Office of Government Commerce

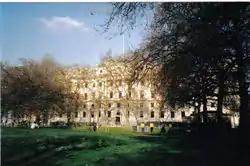
1 Horse Guards Road, Office's Headquarters

The Office of Government Commerce (OGC) was a UK Government Office established as part of HM Treasury in 2000. It was moved into the Efficiency and Reform Group of the Cabinet Office in 2010, before being closed in 2011.